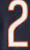
Number: 2